Mesenchymal stem cell

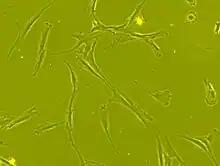
Human bone marrow-derived Mesenchymal stem cell showing fibroblast-like morphology seen under phase contrast microscope (Carl Zeiss Axiovert 40 CFL) at 63 x magnification

The cell body contains a large, round nucleus with a prominent nucleolus, which is surrounded by finely dispersed chromatin particles, giving the nucleus a clear appearance. The remainder of the cell body contains a small amount of Golgi apparatus, rough endoplasmic reticulum, mitochondria, and polyribosomes. The cells, which are long and thin, are widely dispersed, and the adjacent extracellular matrix is populated by a few reticular fibrils, but is devoid of the other types of collagen fibrils. These distinctive morphological features of mesenchymal stem cells can be visualized label-free using live cell imaging.